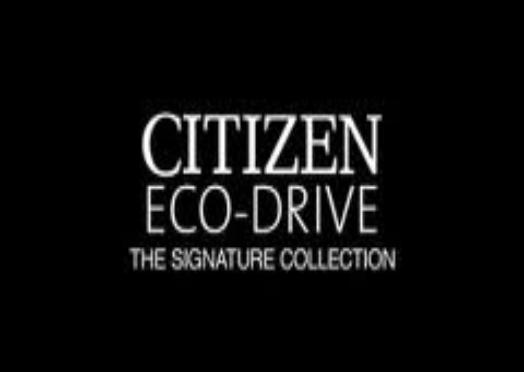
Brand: Citizen
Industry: Electronic